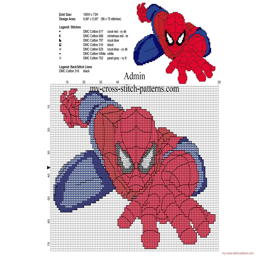
cross stitch to grab an amazing super hero shirt now on sale !